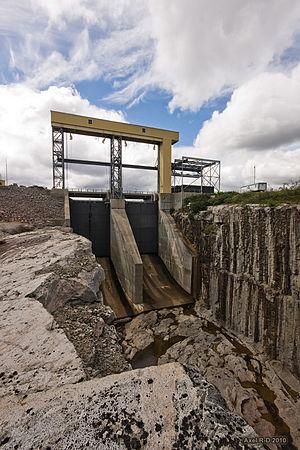
L'évacuateur de crues du réservoir de Caniapiscau, à Duplanter
Le réservoir de Caniapiscau est un lac de barrage qui forme la partie la plus orientale du complexe hydroélectrique La Grande dʼHydro-Québec. Dʼune superficie de 4 318 km², le réservoir est de loin la plus grande étendue dʼeau douce sur le territoire du Québec au Canada. Aménagé entre 1976 et 1983 dans une région difficile dʼaccès du Moyen-Nord québécois, à plusieurs centaines de kilomètres de tout endroit habité, le réservoir est alimenté par un bassin versant de 37 660 km² qui a été détourné du bassin versant de la rivière Caniapiscau, un affluent de la rivière Koksoak.